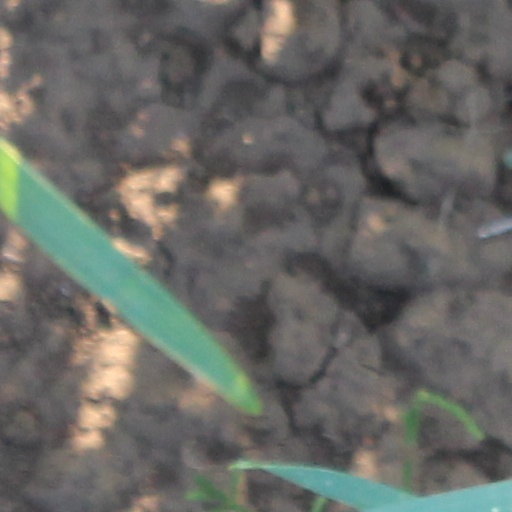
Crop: wheat